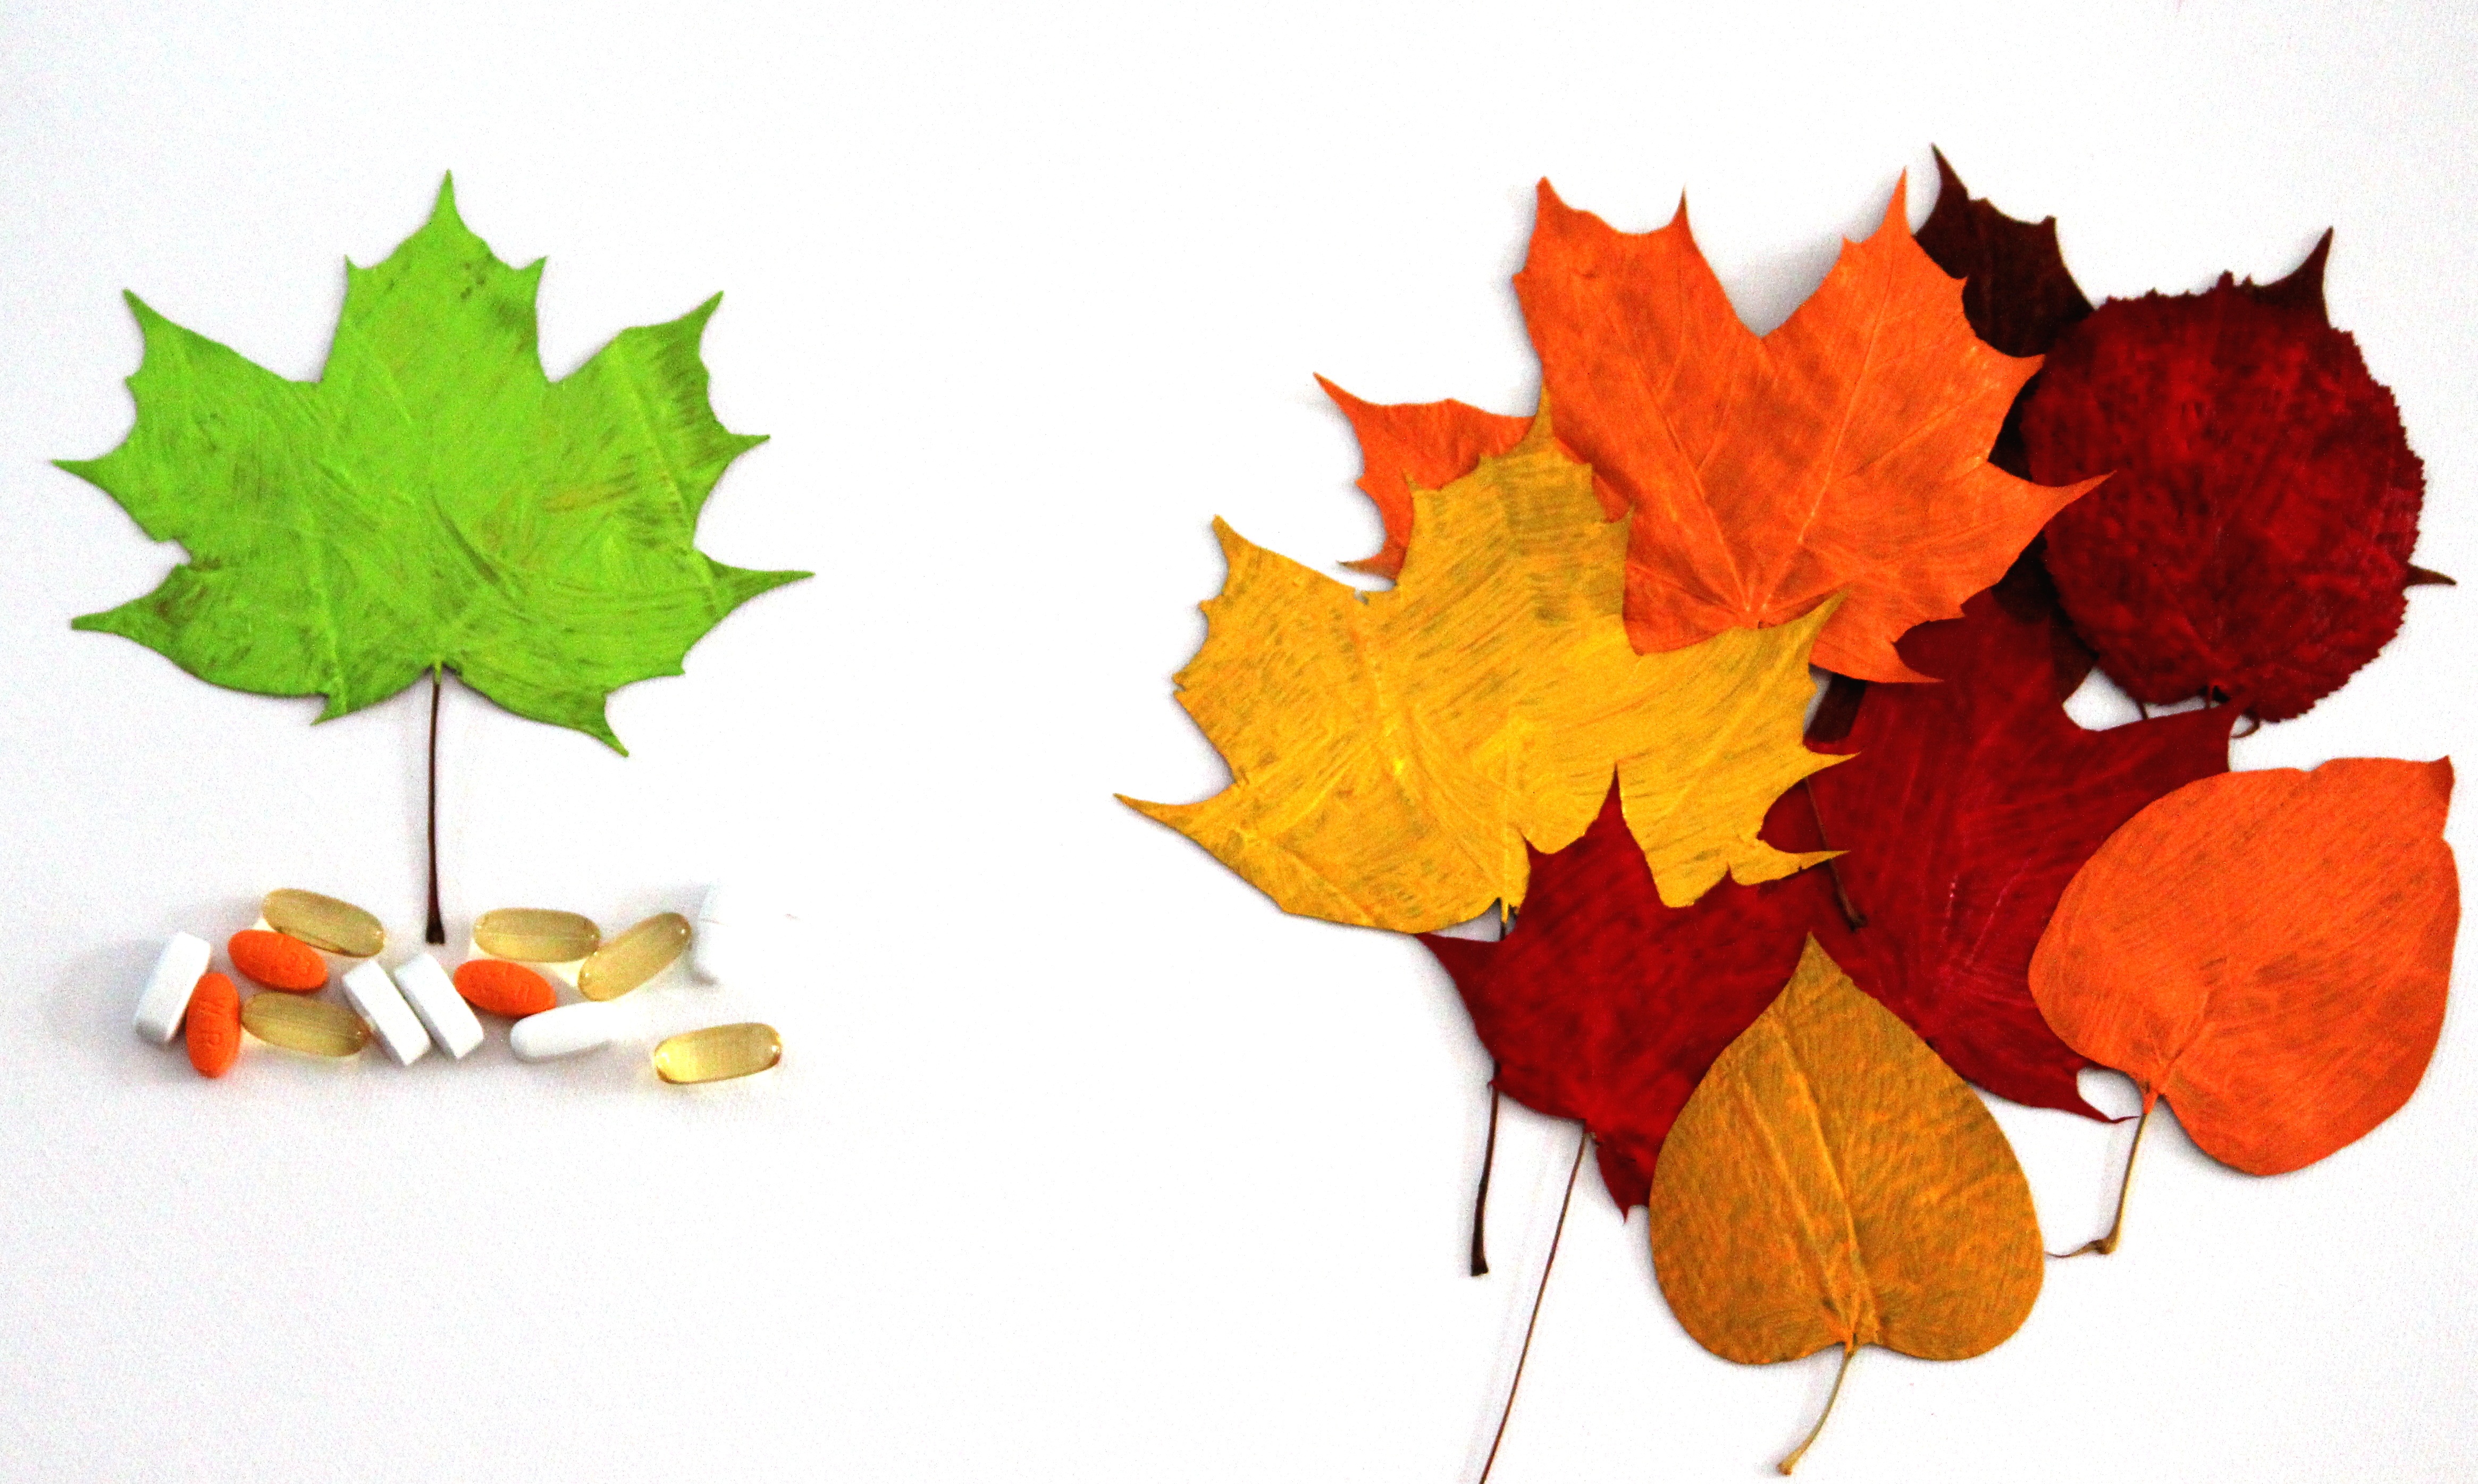
plant, leaf, petal, orange, young, food, green, autumn, healthy, maple leaf, leaves, bright, withered, age, pills, vitamins, frisch, light green, disease, prevent, fresh green, food supplement, still life photography, prophylaxis, stay healthy, stay young